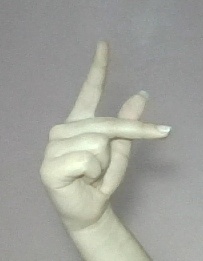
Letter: dha